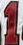
Number: 1